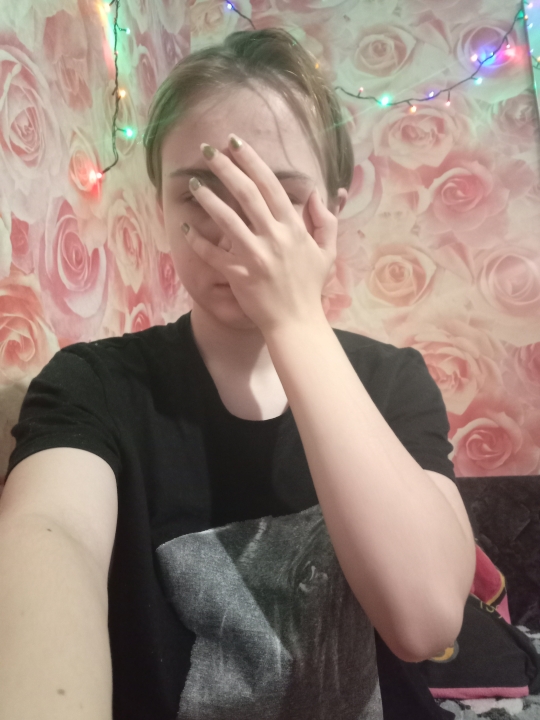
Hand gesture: no_gesture